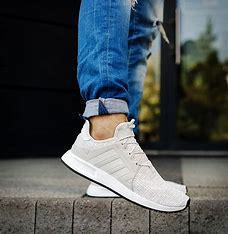
Brand: Adidas
Model: X_plr